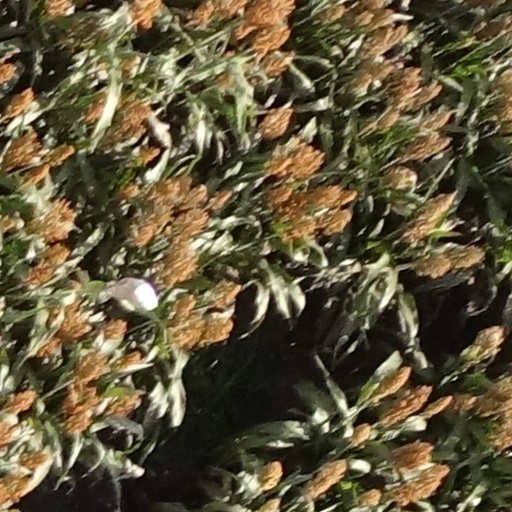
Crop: sorghum